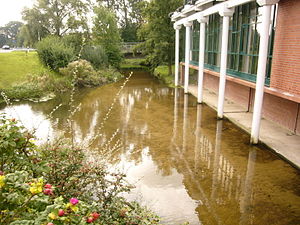
Isenbüttel
Floden Hehlenriede ved rådhuset i Isenbüttel.
Isenbüttel er en kommune i Landkreis Gifhorn i den tyske delstat Niedersachsen. Den ligger midt i amtet Isenbüttel, omkring 6 km sydøst for Gifhorn, og 20 km nord for Braunschweig.